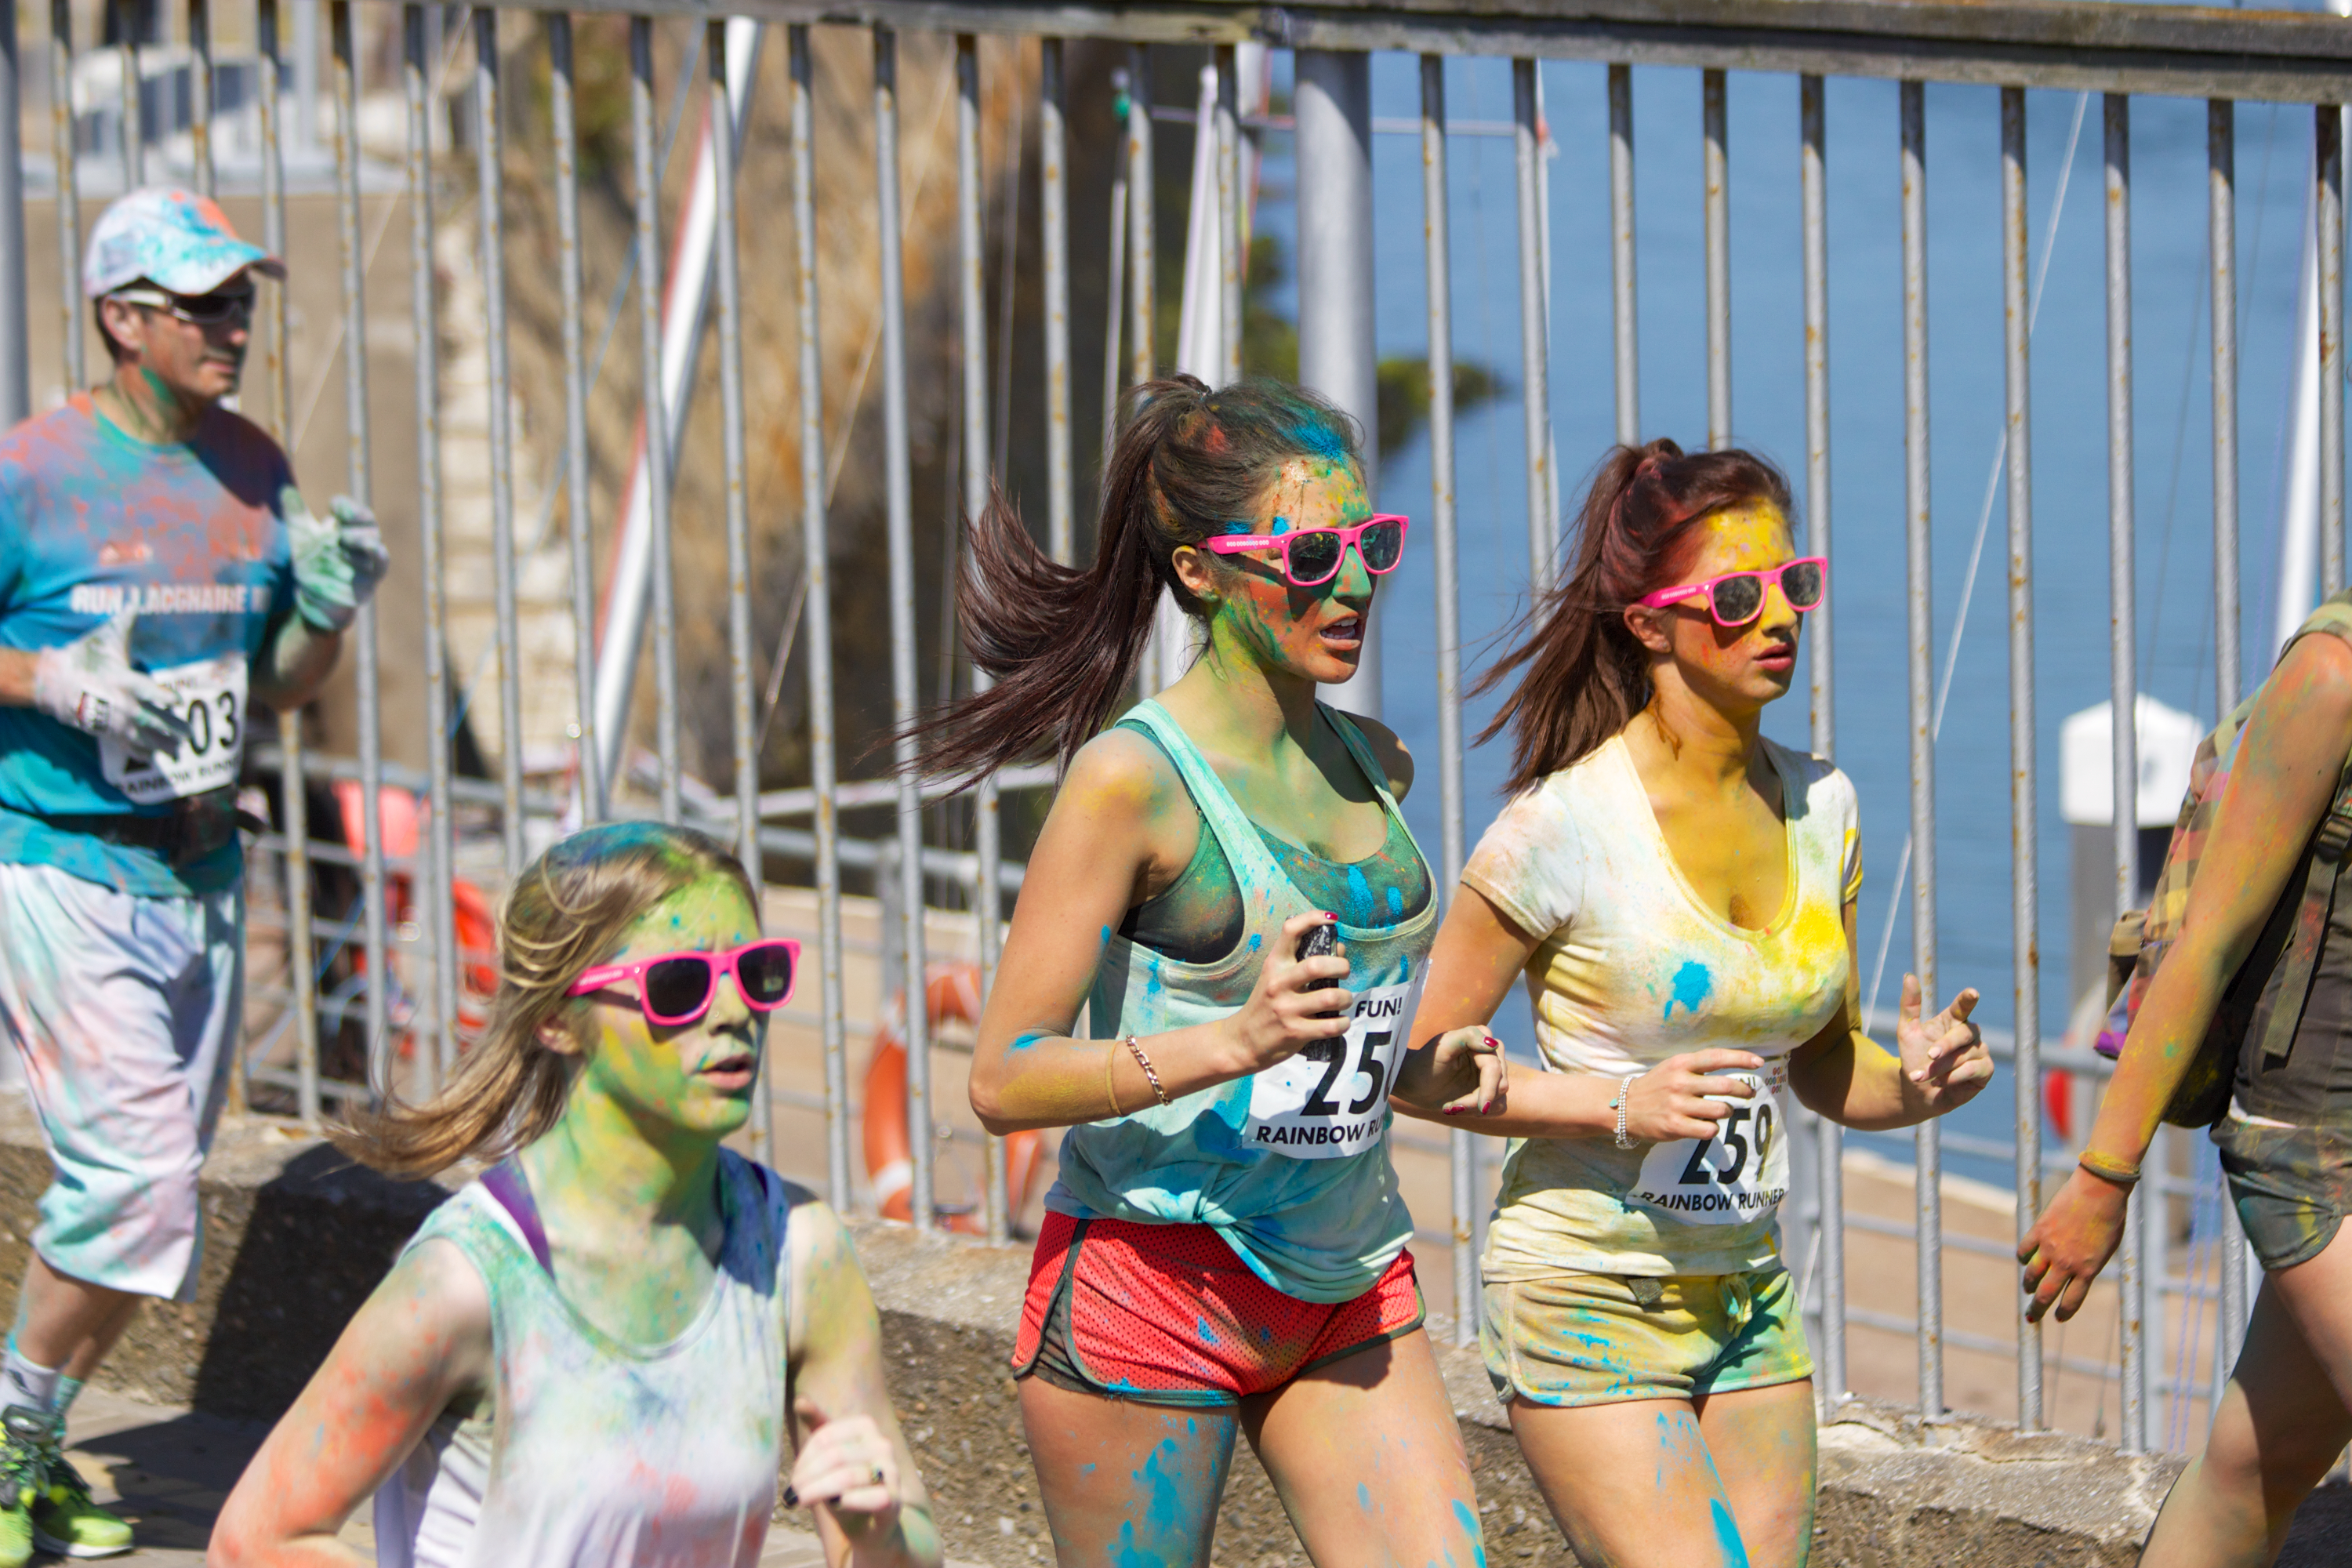
people, running, paint, jogging, jogger, cycling, race, marathon, colors, sports, colours, runners, endurance, athletics, endurance sports, long distance running